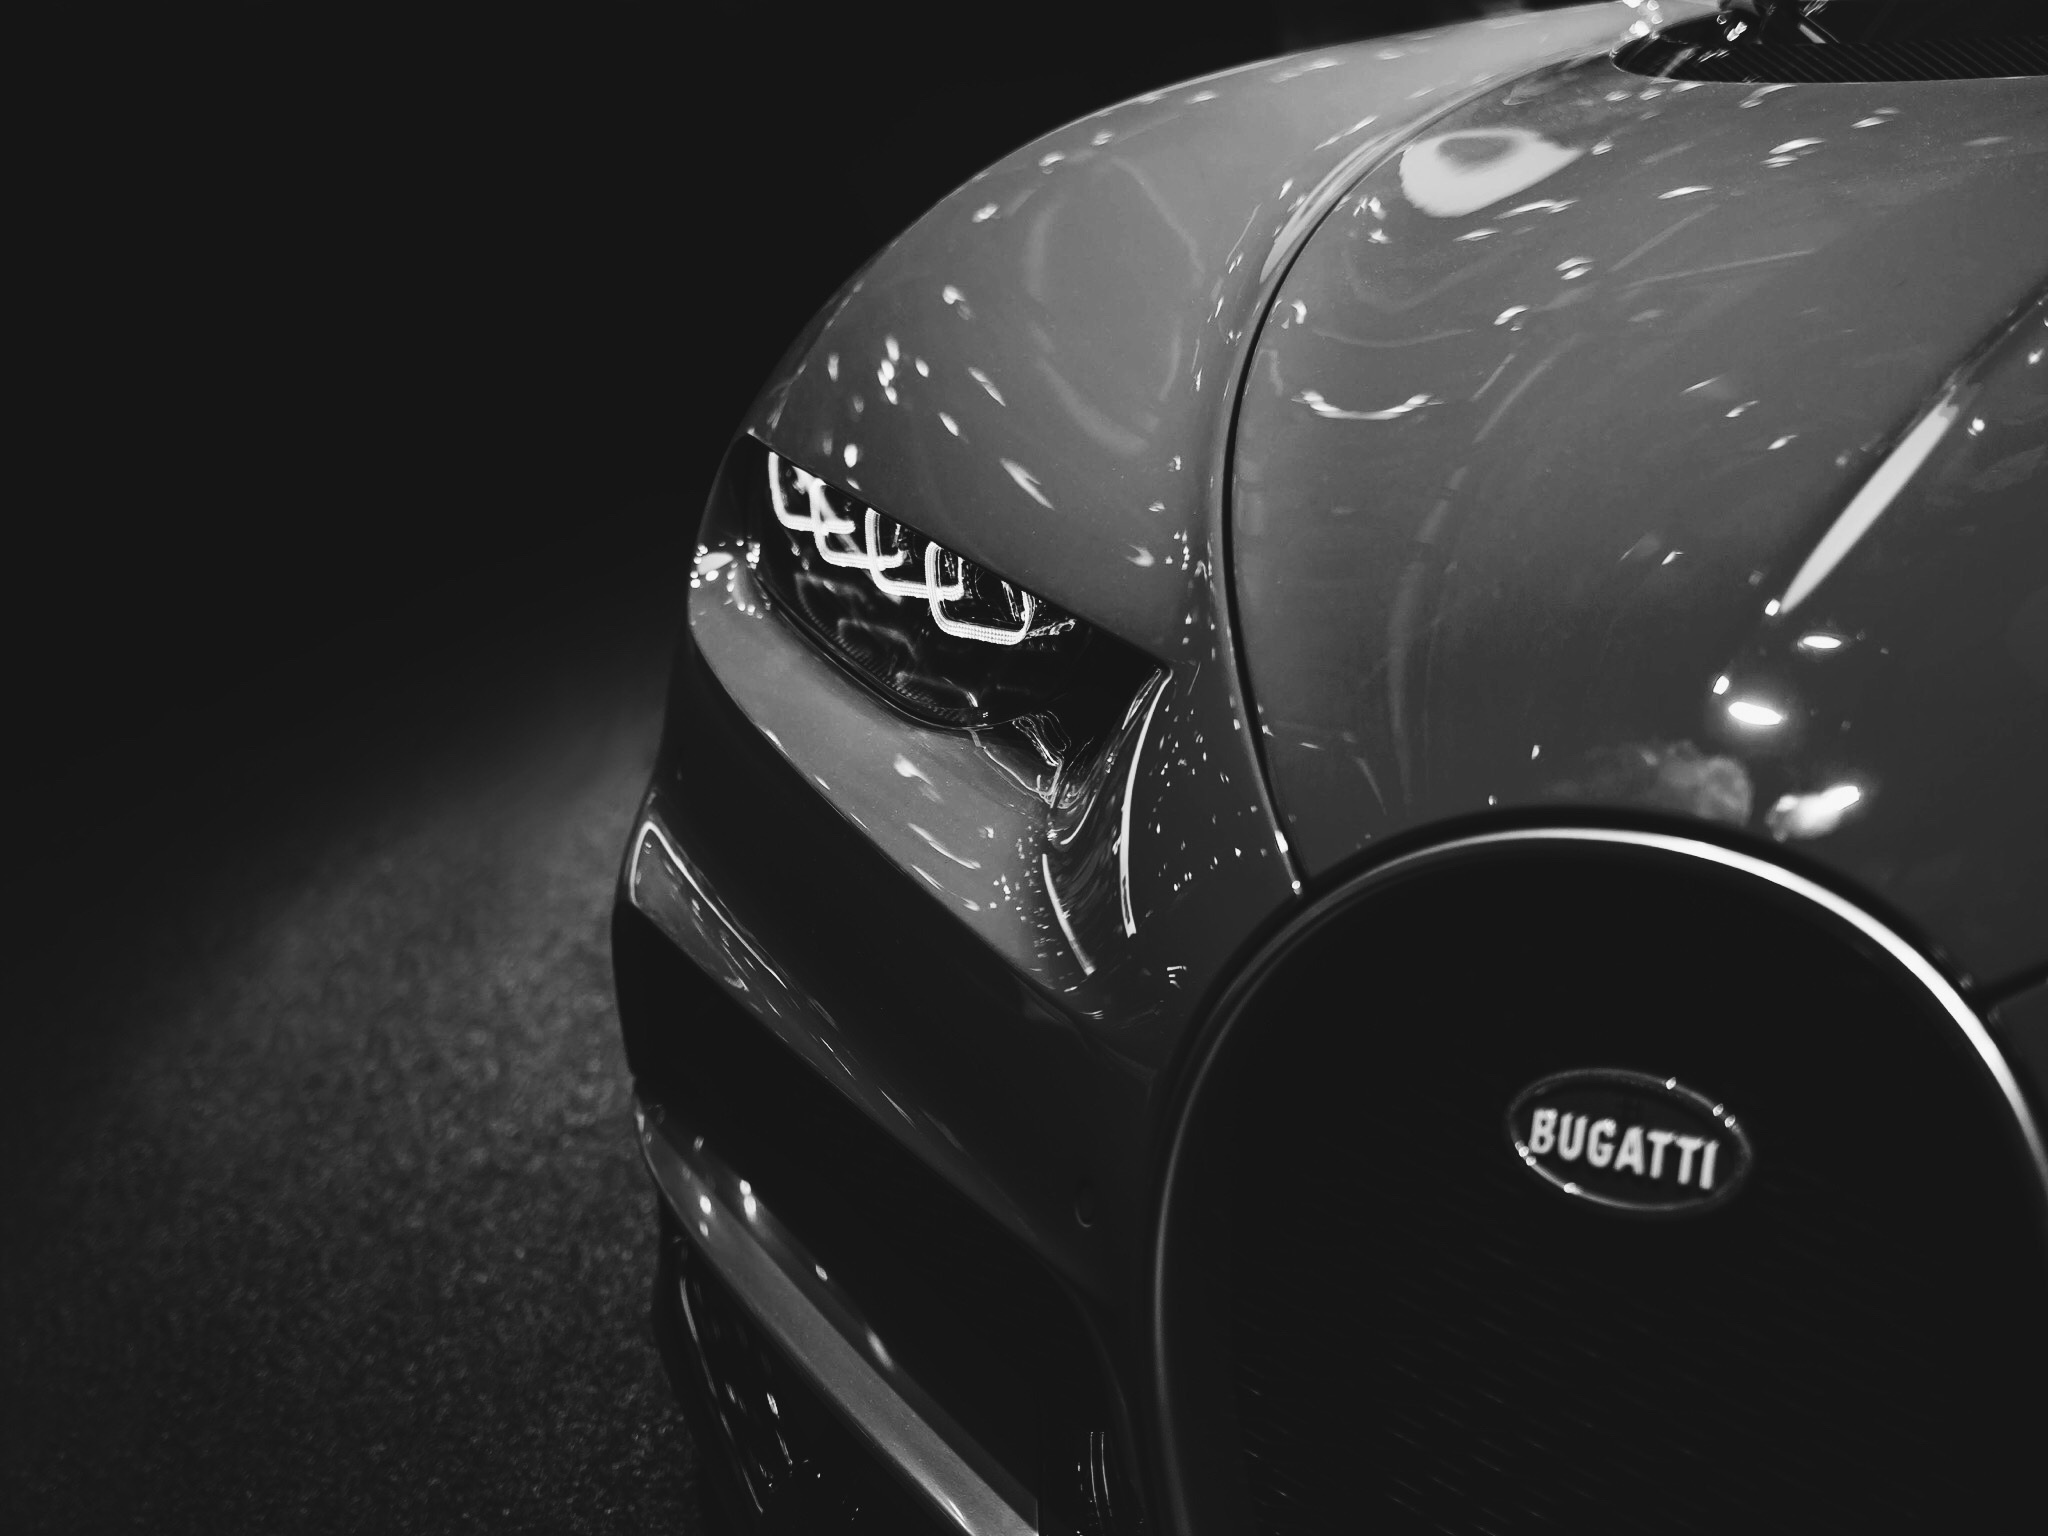
light, black and white, white, car, photography, wheel, vehicle, black, monochrome, monochrome photography, computer wallpaper, automotive design